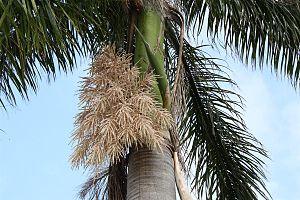
Roystonea regia, communément appelé palmier royal ou palmier royal de Cuba, est une espèce de palmiers appartenant au genre Roystonea.
Roystonea est un genre de palmiers de la famille des Arécacées. Il comprend des palmiers d'assez grande taille, qui vivent principalement en Amérique centrale et en Amérique du Sud.